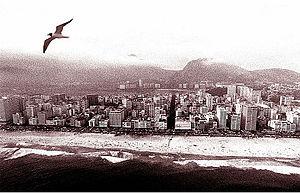
Ipanema est un quartier aisé, chic et branché de la zone sud de la ville de Rio de Janeiro, au Brésil. Il est bordé par le très chic quarteier de Leblon à l'ouest, Lagoa Rodrigo de Freitas au nord qui le sépare du quartier de Lagoa, du quartier d'Arpoador à l'est et l'océan Atlantique au sud. Son nom est un mot guarani signifiant « mauvaises eaux ».
La lagune Rodrigo de Freitas est une étendue d'eau située dans la zone sud de la ville de Rio de Janeiro au Brésil, entouré par les quartiers urbains d'Ipanema, Leblon et Lagoa. Cet étang ou lagon est alimenté en eau salée grâce à un petit canal traversant le parc Jardim de Alá qui se jette dans l'océan Atlantique.